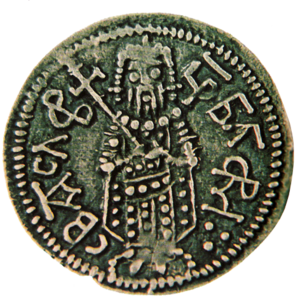
Théodore ou Todor Svetoslav de Bulgarie est tsar de Bulgarie de 1300 à 1322